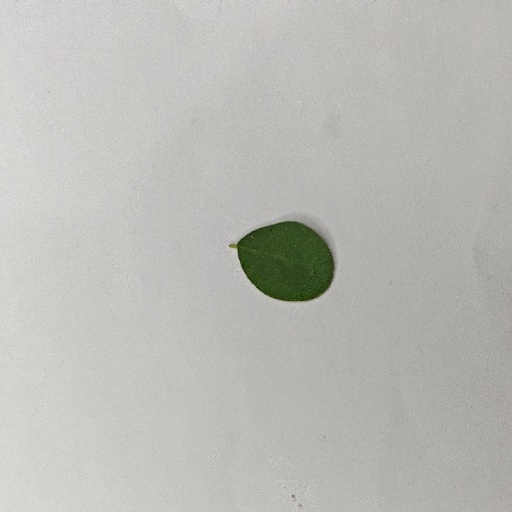
Species: Sojina
Leaf condition: Healthy Leaf